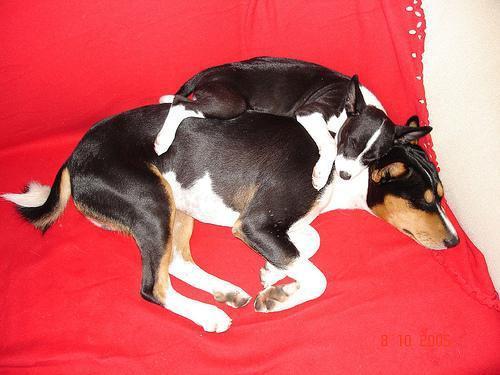
basenji